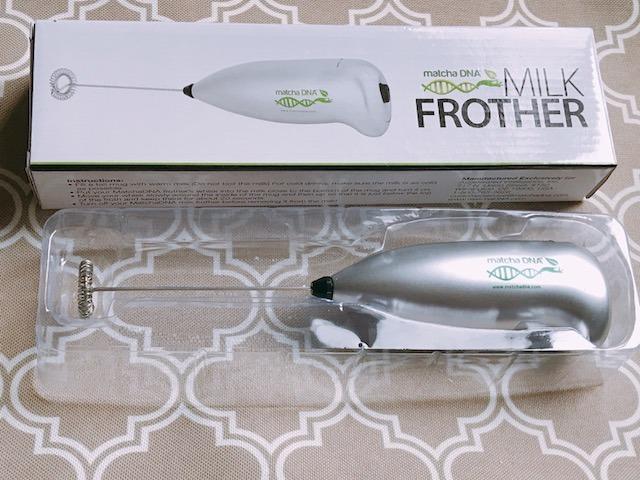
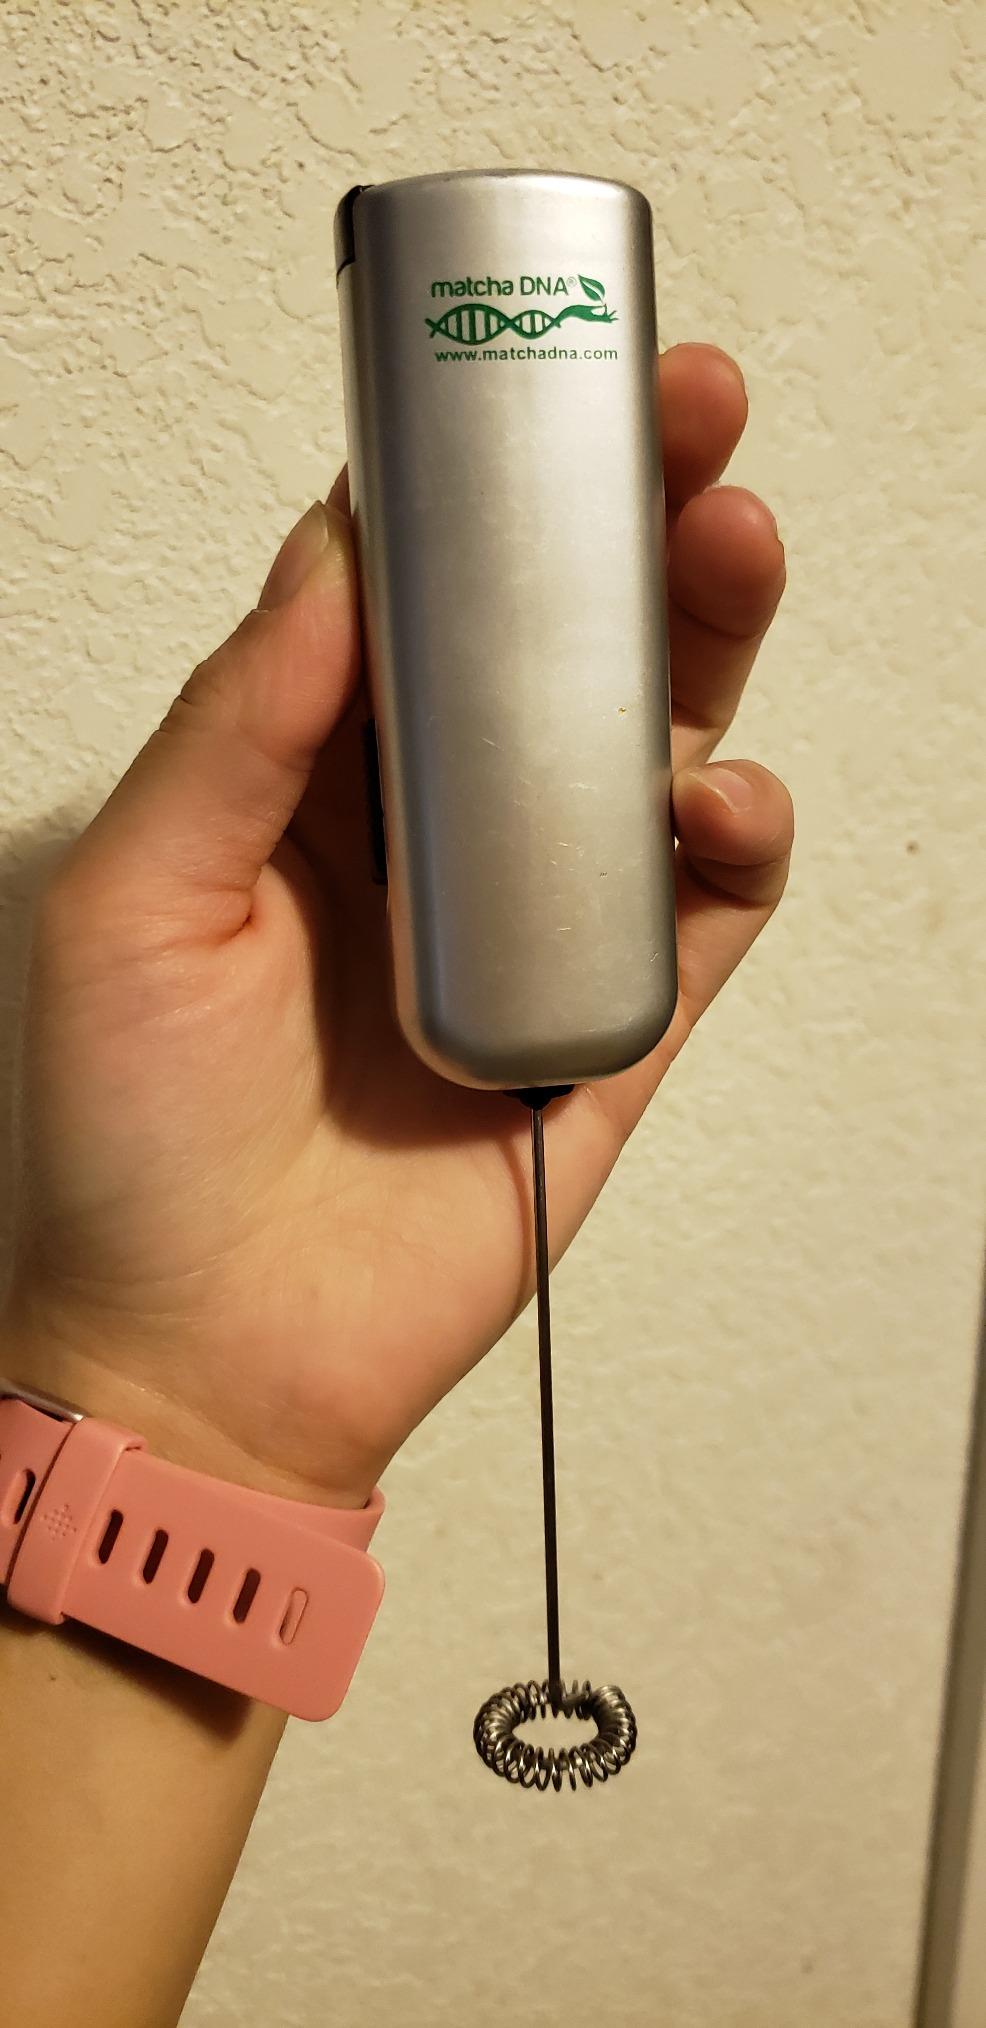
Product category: items_mixer
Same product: no